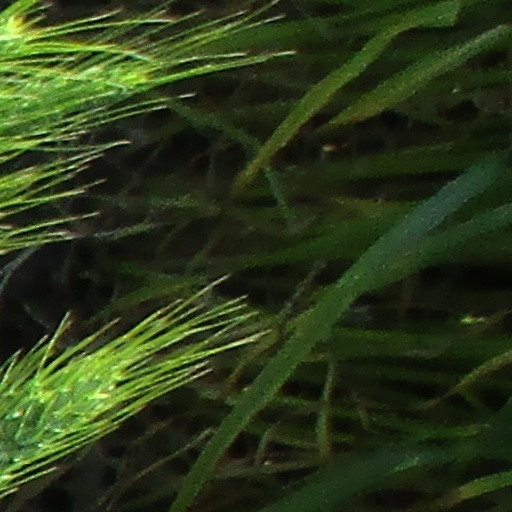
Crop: wheat